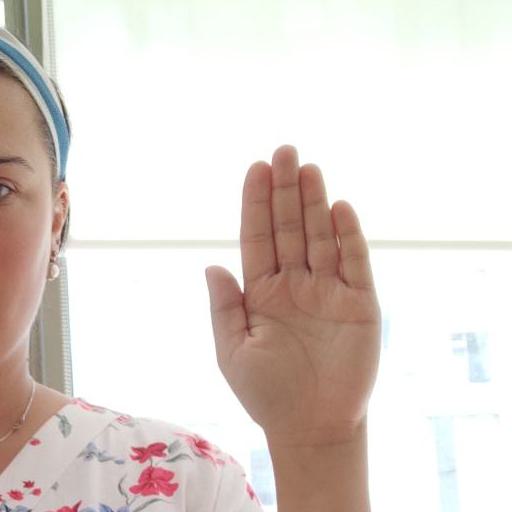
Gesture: stop